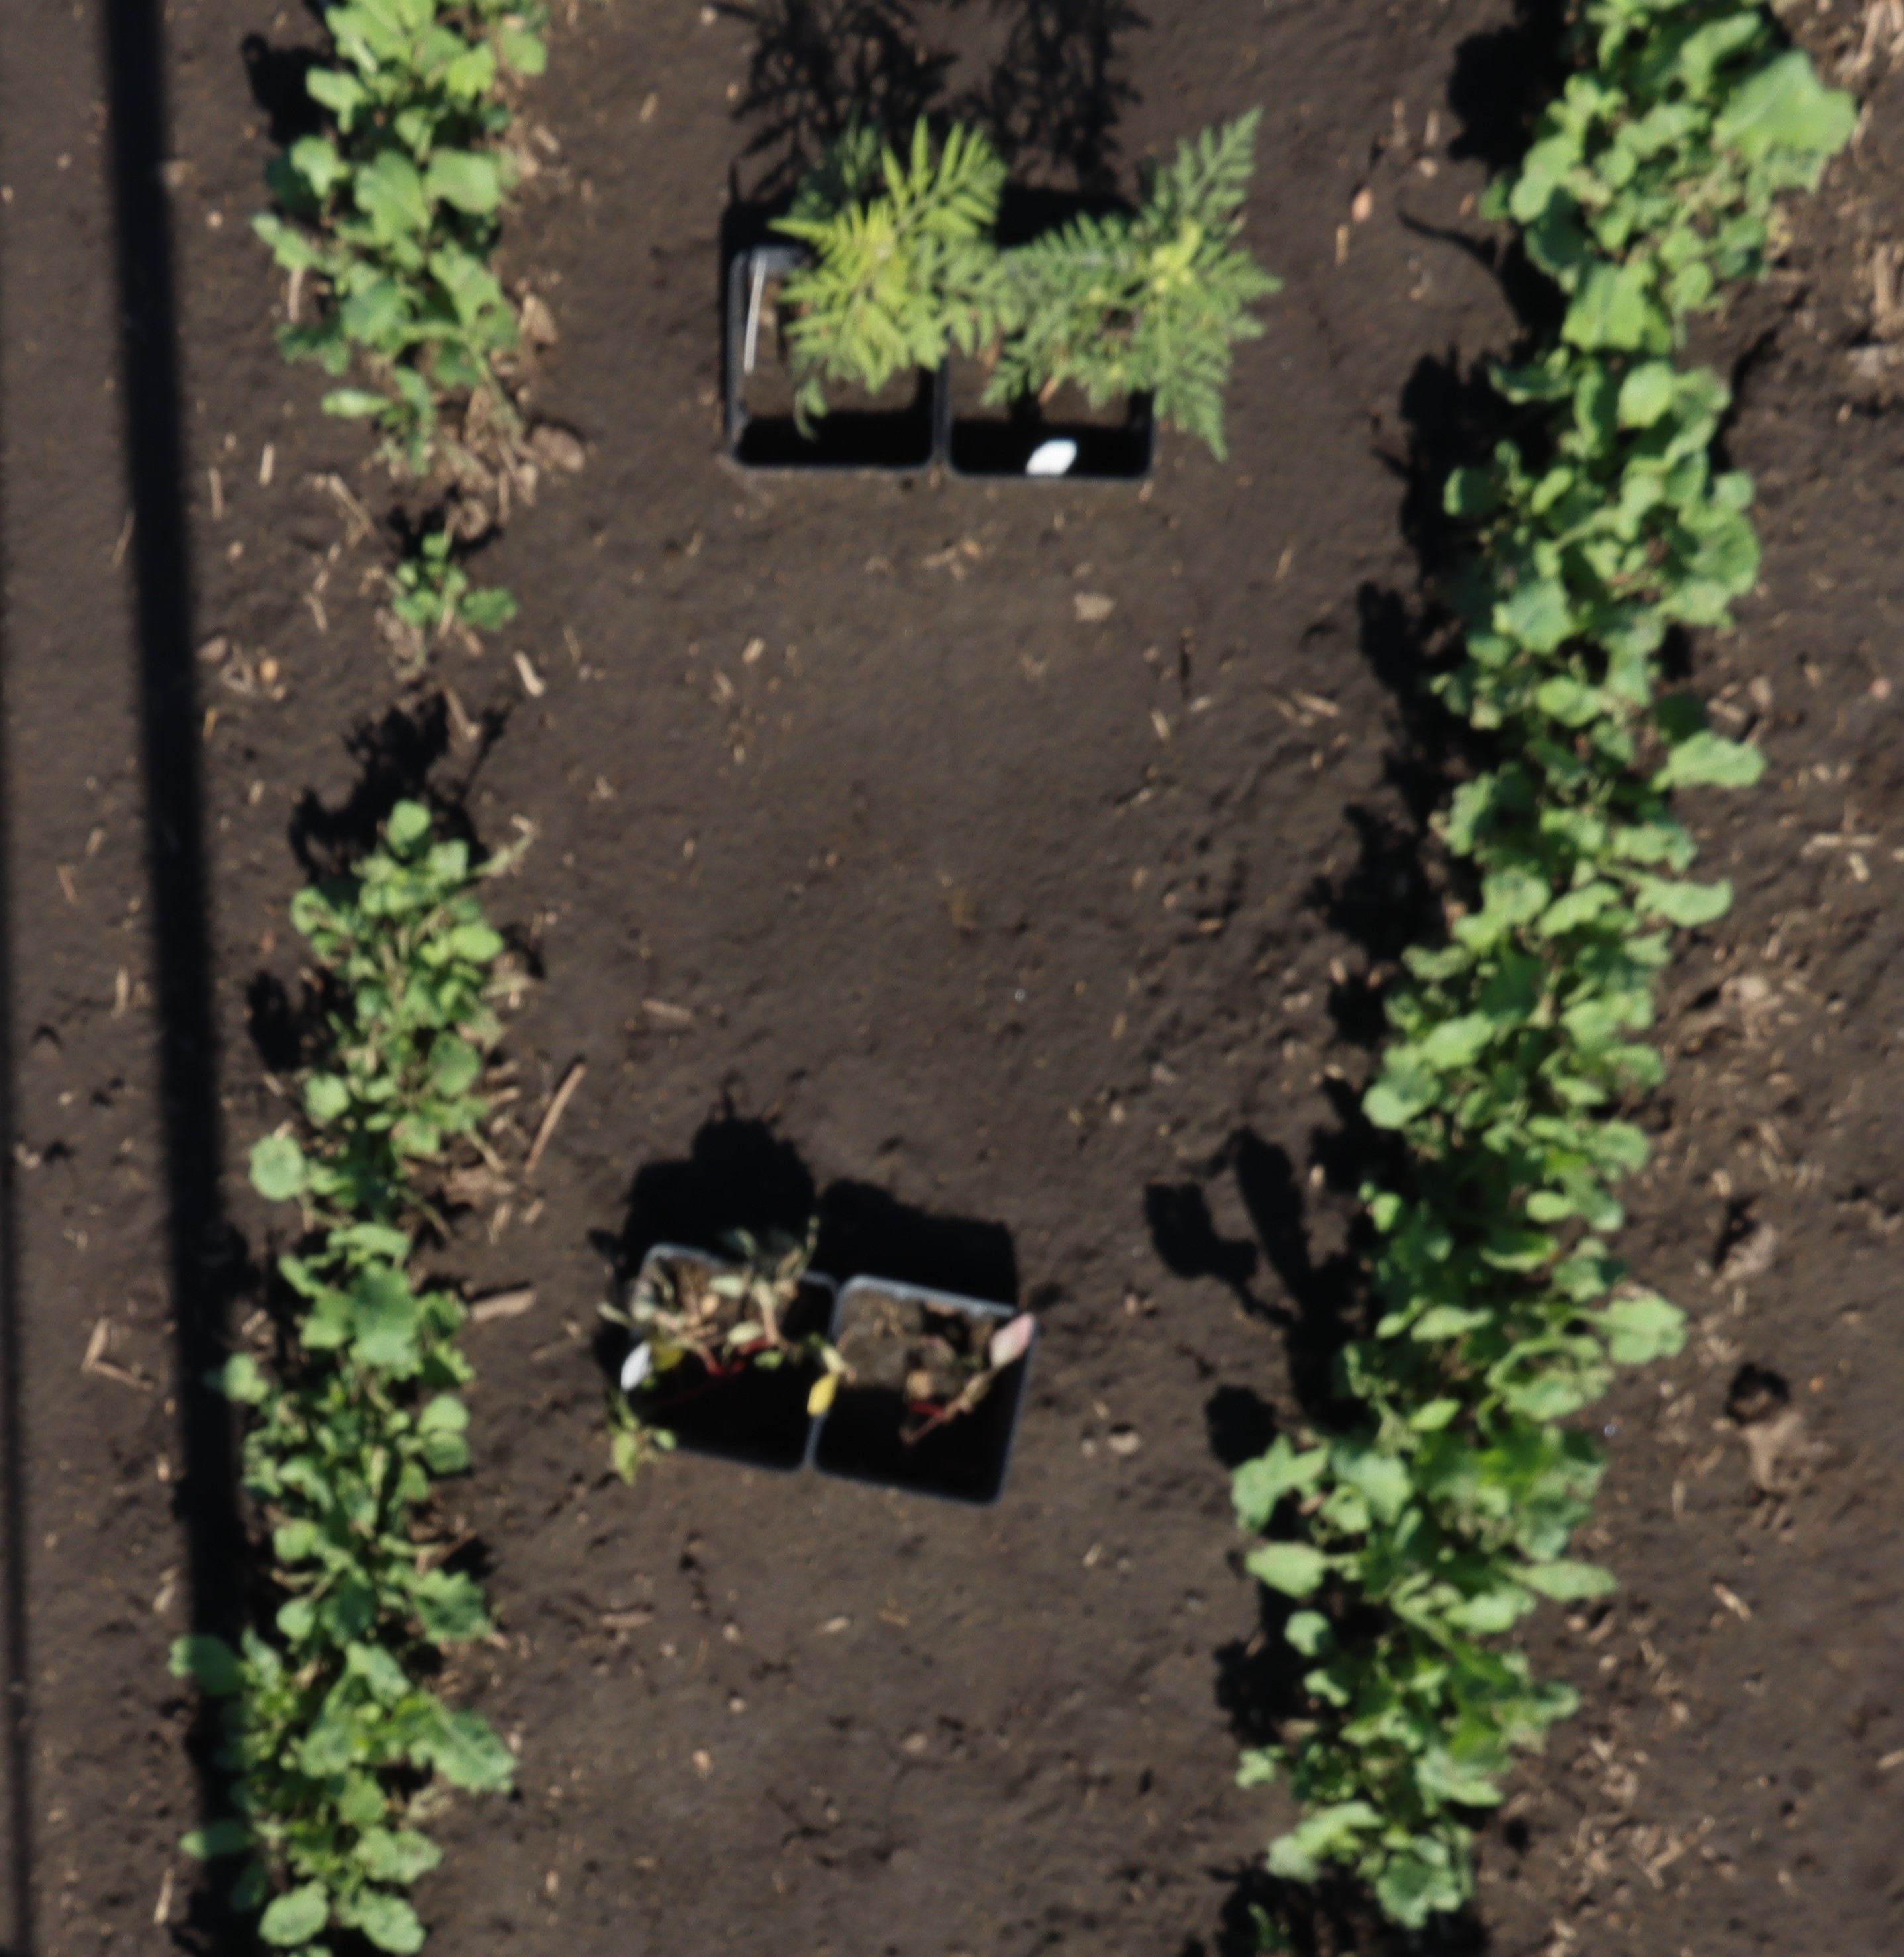
Crop: Canola
Objects: Canola, Canola, Canola, Canola, Canola, Canola, Canola, Canola, Canola, Ragweed, Ragweed